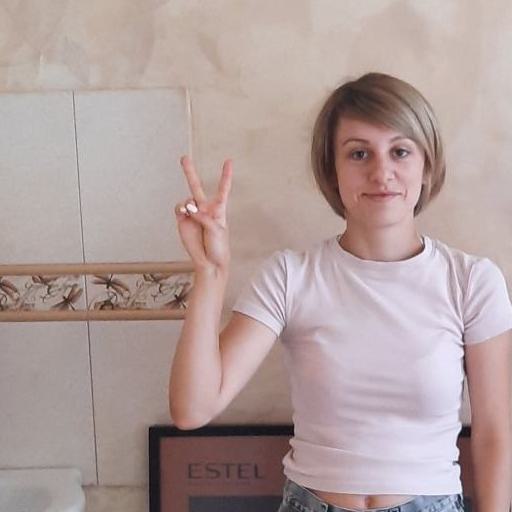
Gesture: peace